List of Major League Baseball records considered unbreakable

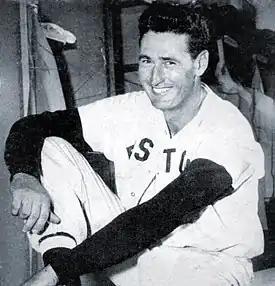
Ted Williams topped a .400 on-base percentage 18 times in his 19 years, often by 100 points or more, including .553 en route to a .406 batting average in 1941, the last season ever over .400.

Set by Ichiro Suzuki in 2004, breaking a record that had been set in 1920 by George Sisler (257). Writing in 2019 for ESPN, Sam Miller argued that this relatively young record is nonetheless unlikely to be broken. He noted that the only active player who had collected more than 225 hits in any season was Ichiro himself, who had done so three times. The next-highest total since 2000 was 240 hits by Darin Erstad in 2000.